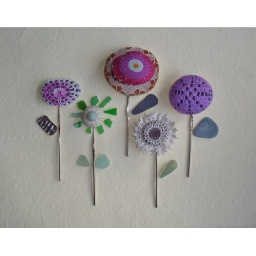
spread my ashes in a field of purple wild flowers